Washington Metro rolling stock

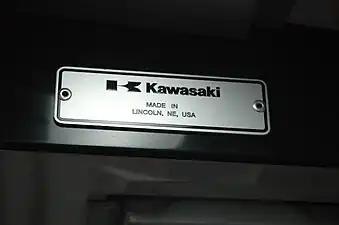
Builder's plate of a 7000 series train.

The bidding process began in December 2008. WMATA issued a notice to proceed to Kawasaki on July 27, 2010, after receiving funding from the Federal Transit Administration, although delivery was delayed due to issues with suppliers following the 2011 Tōhoku earthquake and tsunami.